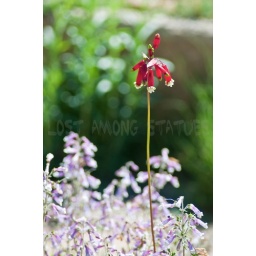
Single flower standing above the rest at Denver Botanic Gardens.